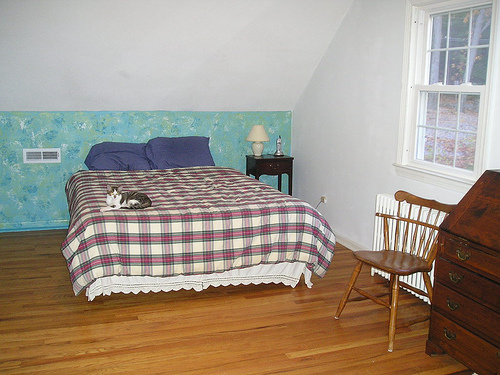
user: Given an image and a question. Answer the question in a short answer. Question: Is bed checkered or plain? Short Answer:
assistant: checkered